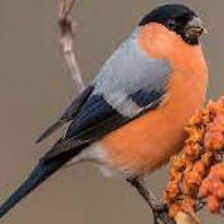
Species: EURASIAN BULLFINCH
Scientific name: PYRRHULA PYRRHULA